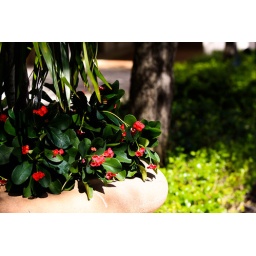
Small red flowers under the summer sun